Portmeirion

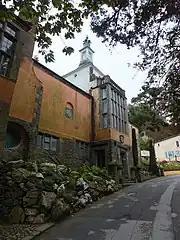
Portmeirion Town Hall

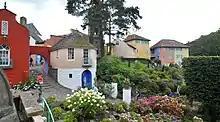
Round House

Architecture critic Lewis Mumford devoted a large part of a chapter of his 1963 book "The Highway and the City" to Portmeirion, which he called an artful and playful little modern village, designed as a whole and all of a piece ... a fantastic collection of architectural relics and impish modern fantasies. ... As an architect, [Williams-Ellis] is equally at home in the ancient, traditional world of the stark Welsh countryside and the once brave new world of "modern architecture." But he realized earlier than most of his architectural contemporaries how constricted and desiccated modern forms can become when the architect pays more attention to the mechanical formula or the exploitation of some newly fabricated material than to the visible human results. In a sense, Portmeirion is a gay, deliberately irresponsible reaction against the dull sterilities of so much that passes as modern architecture today. ... [I]t is prompted by [the] impulse ... to reclaim for architecture the freedom of invention — and the possibility of pleasurable fantasy — it had too abjectly surrendered to the cult of the machine.